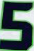
Number: 5